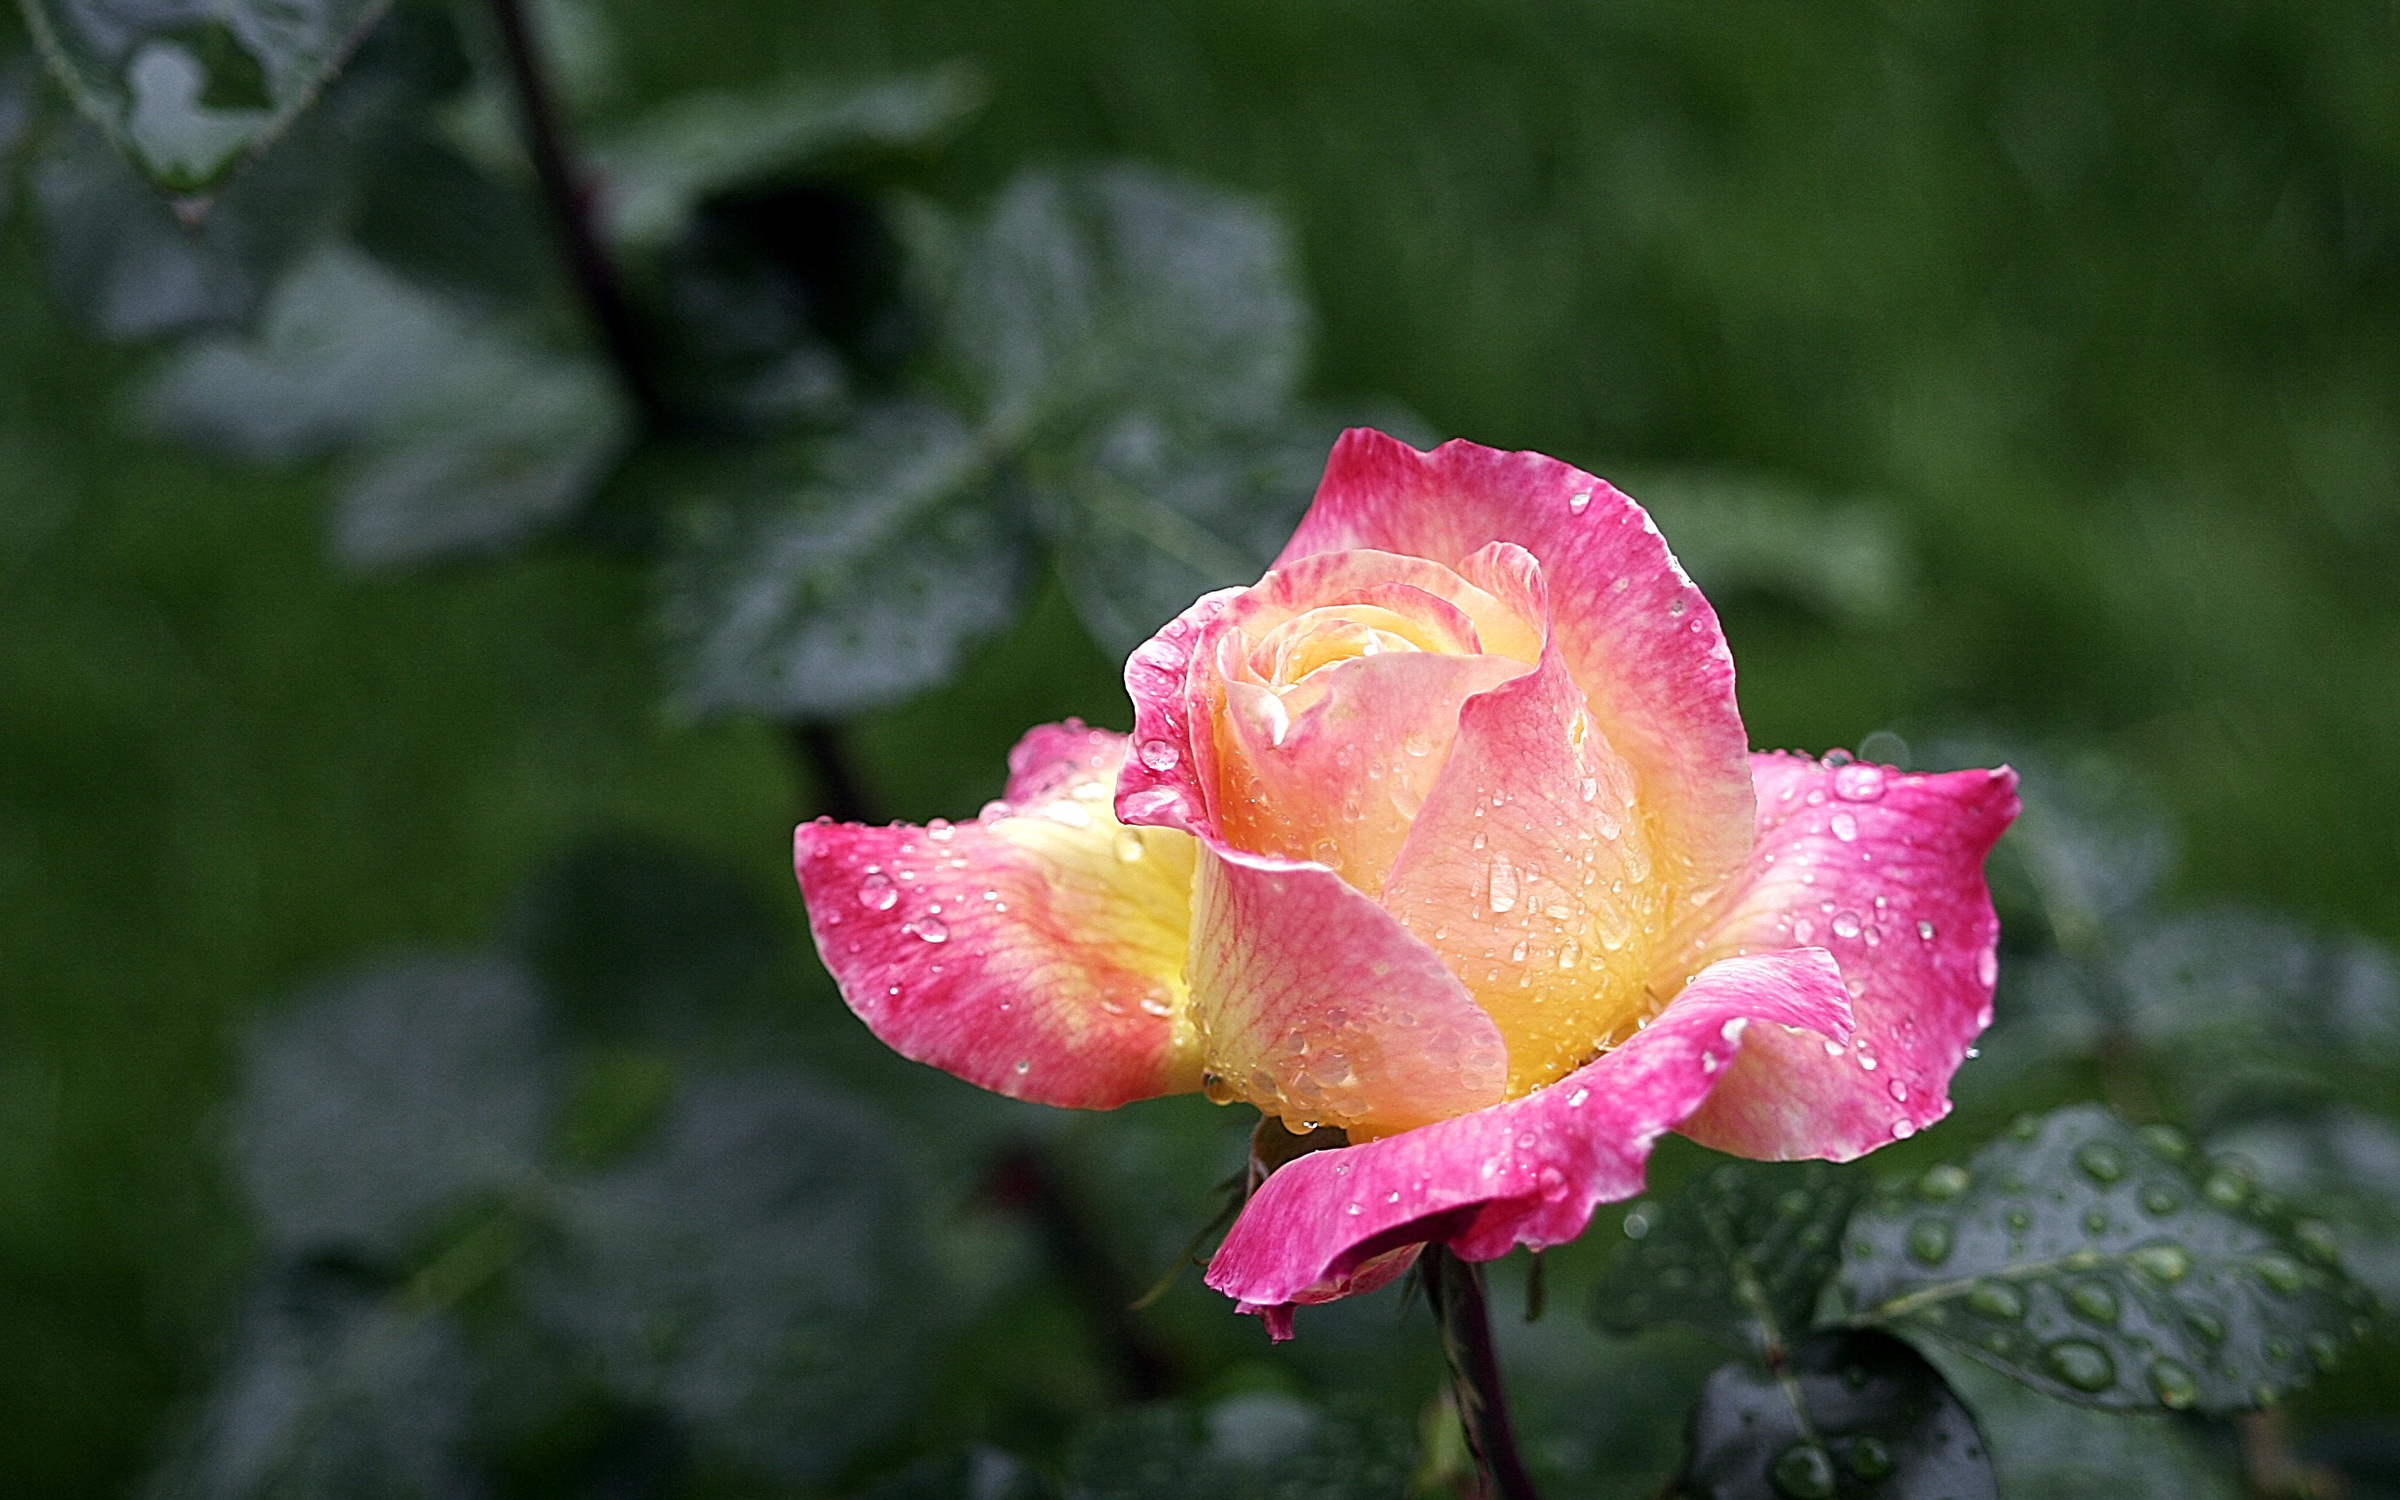
blossom, plant, leaf, flower, petal, floral, rose, spring, natural, fresh, botany, garden, pink, flora, wildflower, outdoors, single, pink rose, yellow rose, macro photography, flowering plant, garden roses, rose family, land plant, rose order